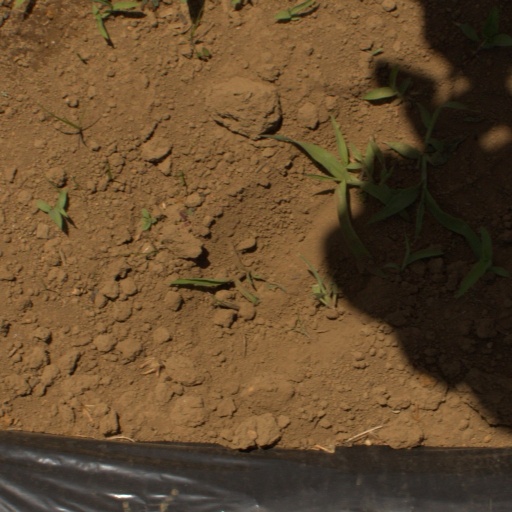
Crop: Jerusalem artichoke